Will Roper

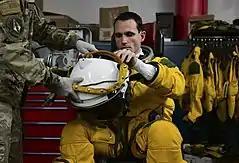
Roper donning a pressurized flight suit for a flight in the U-2 Dragon Lady

Roper has attempted to turn the failures and delays of the long-beleaguered KC-46 Pegasus aerial refueling tanker project into an advantage by weaving fully autonomous operation capabilities into its redesign. He prioritized development of more effective multi-domain operation tools like Joint All Domain Command and Control (JADC2) and replacing JSTARS with the Advanced Battle Management System. He has also argued for the utility of disaggregated Low Earth Orbit constellations as a way to exploit more applications for space based technology beyond only high orbit or deep space craft. Roper is also a major proponent of hypersonic weapons and has attempted to bolster their development in the Air Force, fielding the more ambitious but "superior" AGM-183A Air-launched Rapid Response Weapon (ARRW) over its conventional rival, and demanding innovative manufacturing including use of 3D printing from parts suppliers, accelerating prototyping.